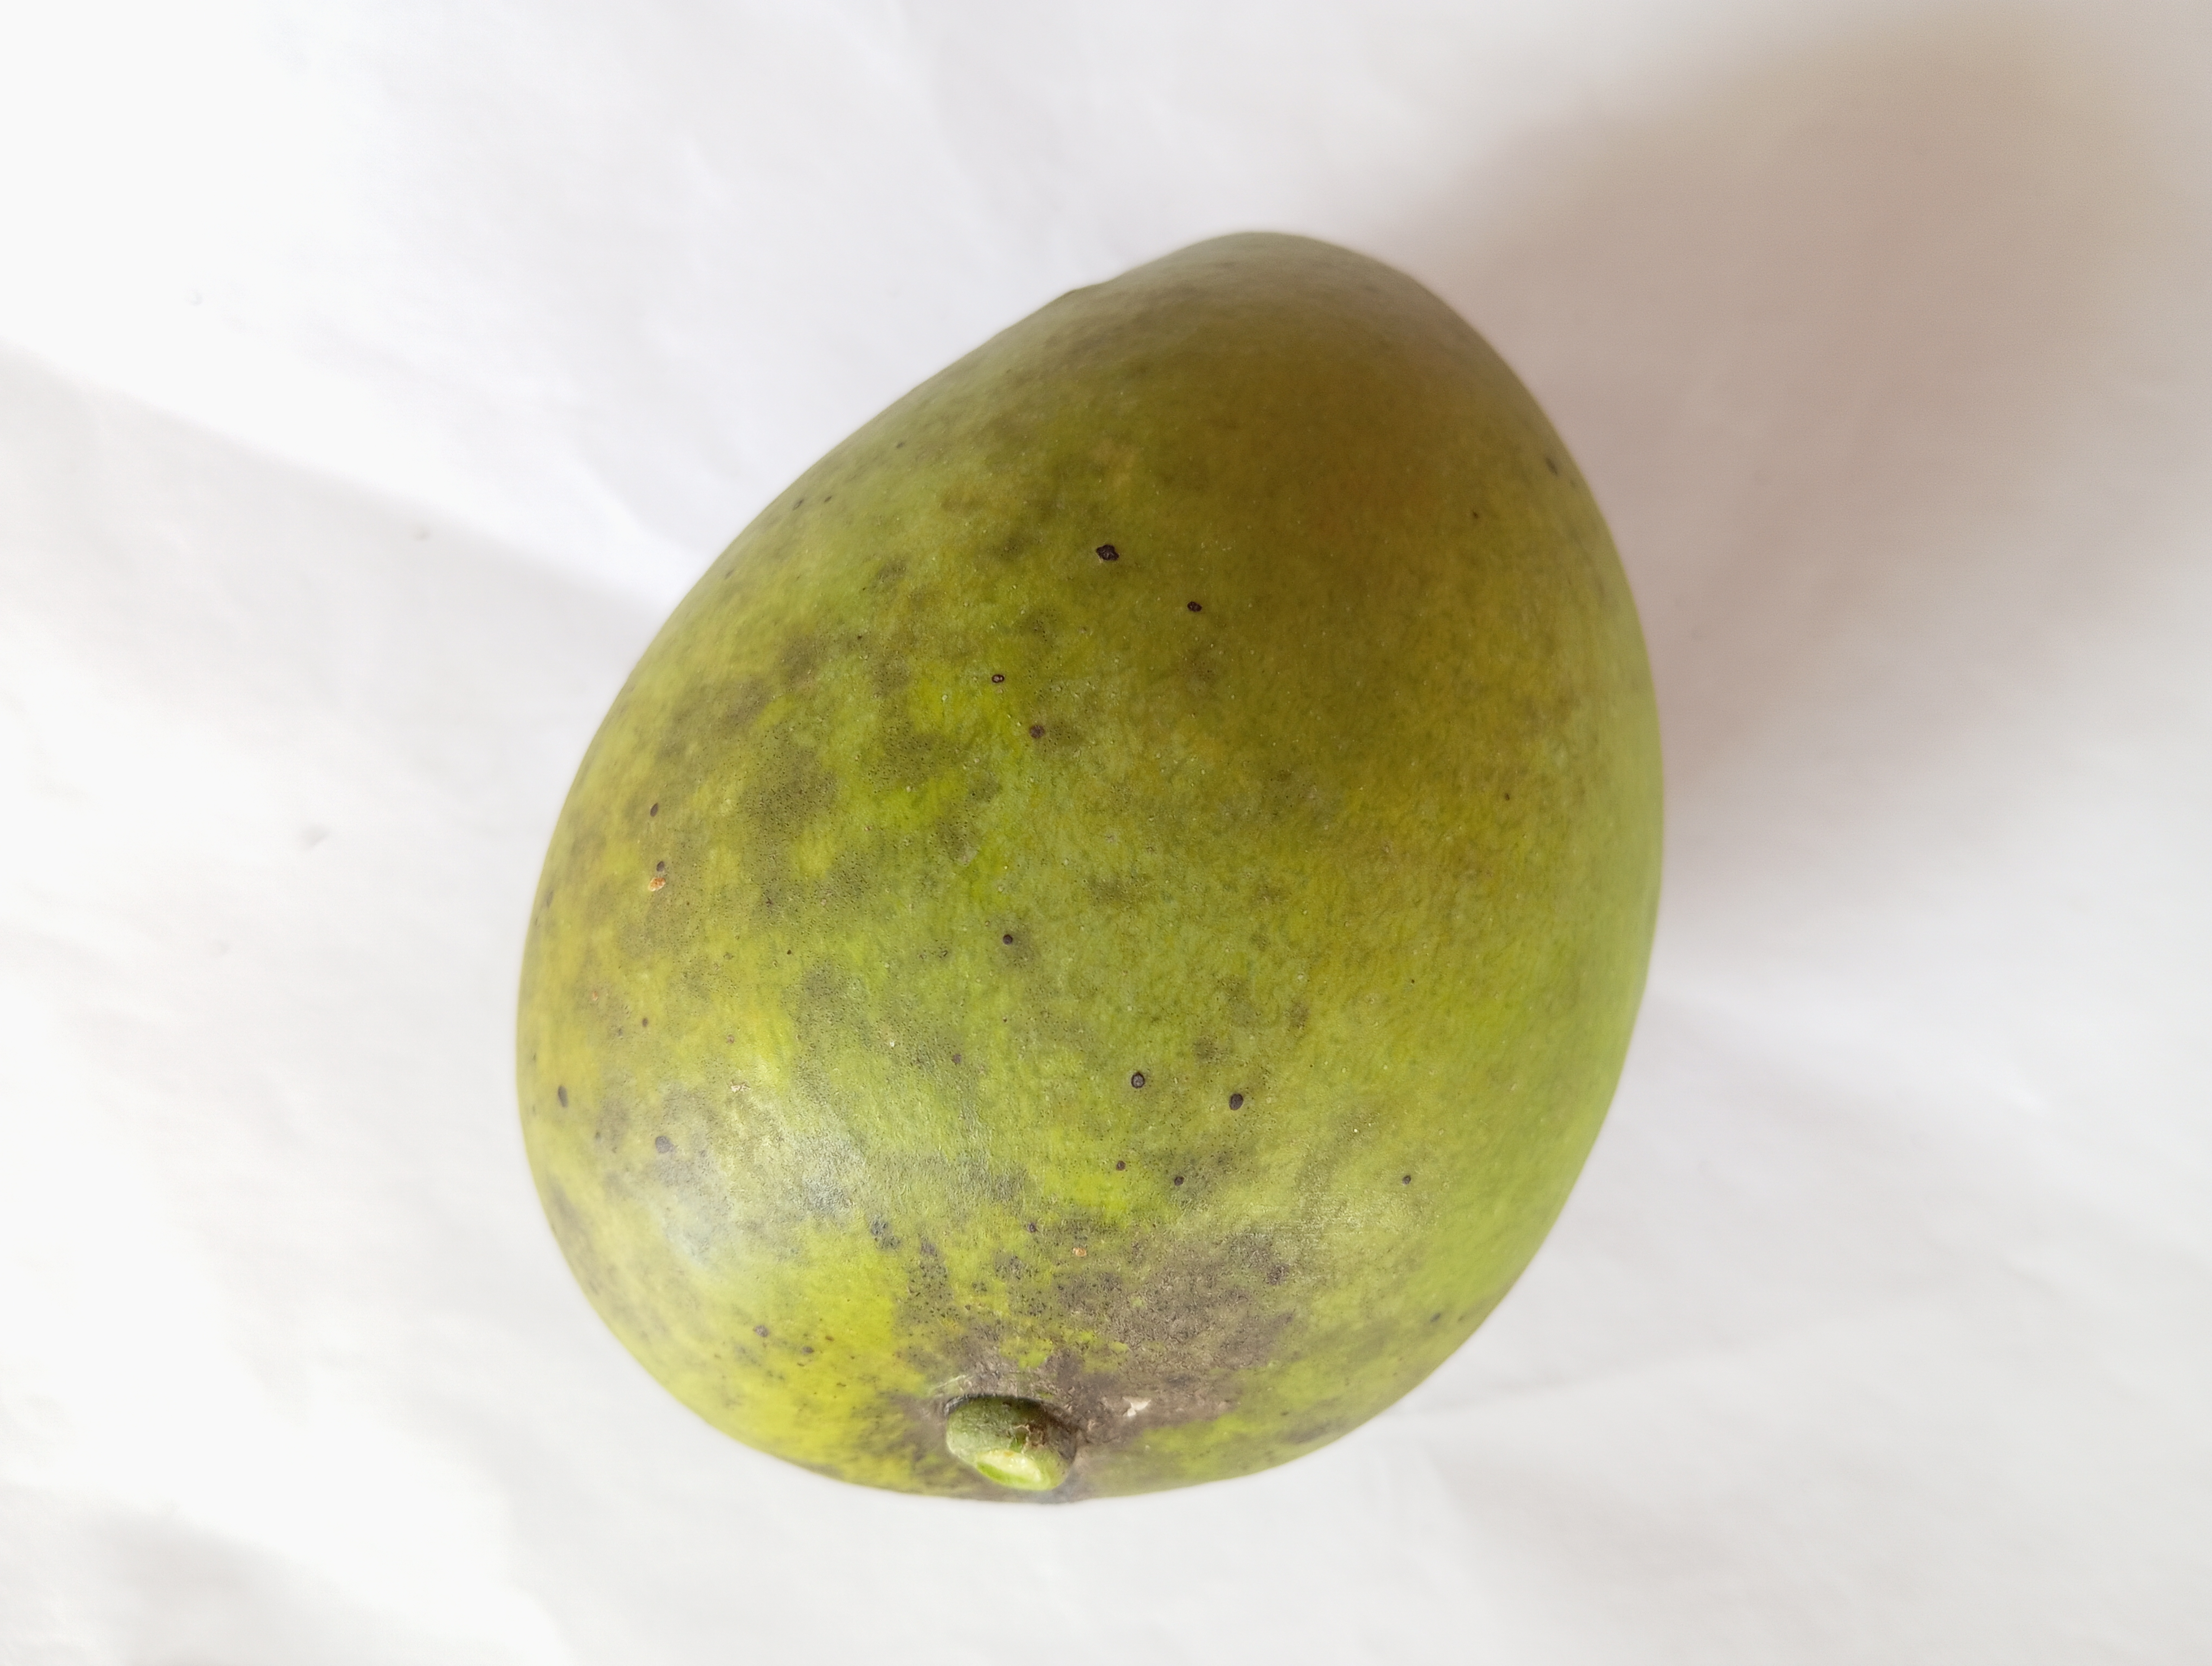
Mango variety: Harivanga